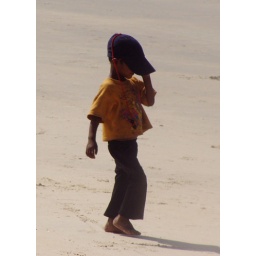
A small boy begging on the beach in Goa